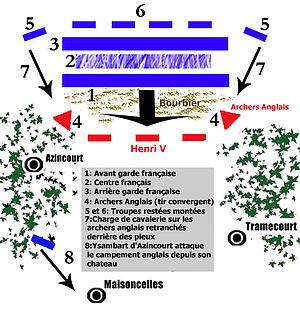
L’arc long anglais, également appelé arc droit, est une évolution de l’arc gallois. Il s’agit d’un arc médiéval très puissant, d’environ 2 mètres de long, très utilisé par les Anglais, à la fois pour la chasse et la guerre.
La bataille d'Azincourt se déroule le 25 octobre 1415 pendant la guerre de Cent Ans.